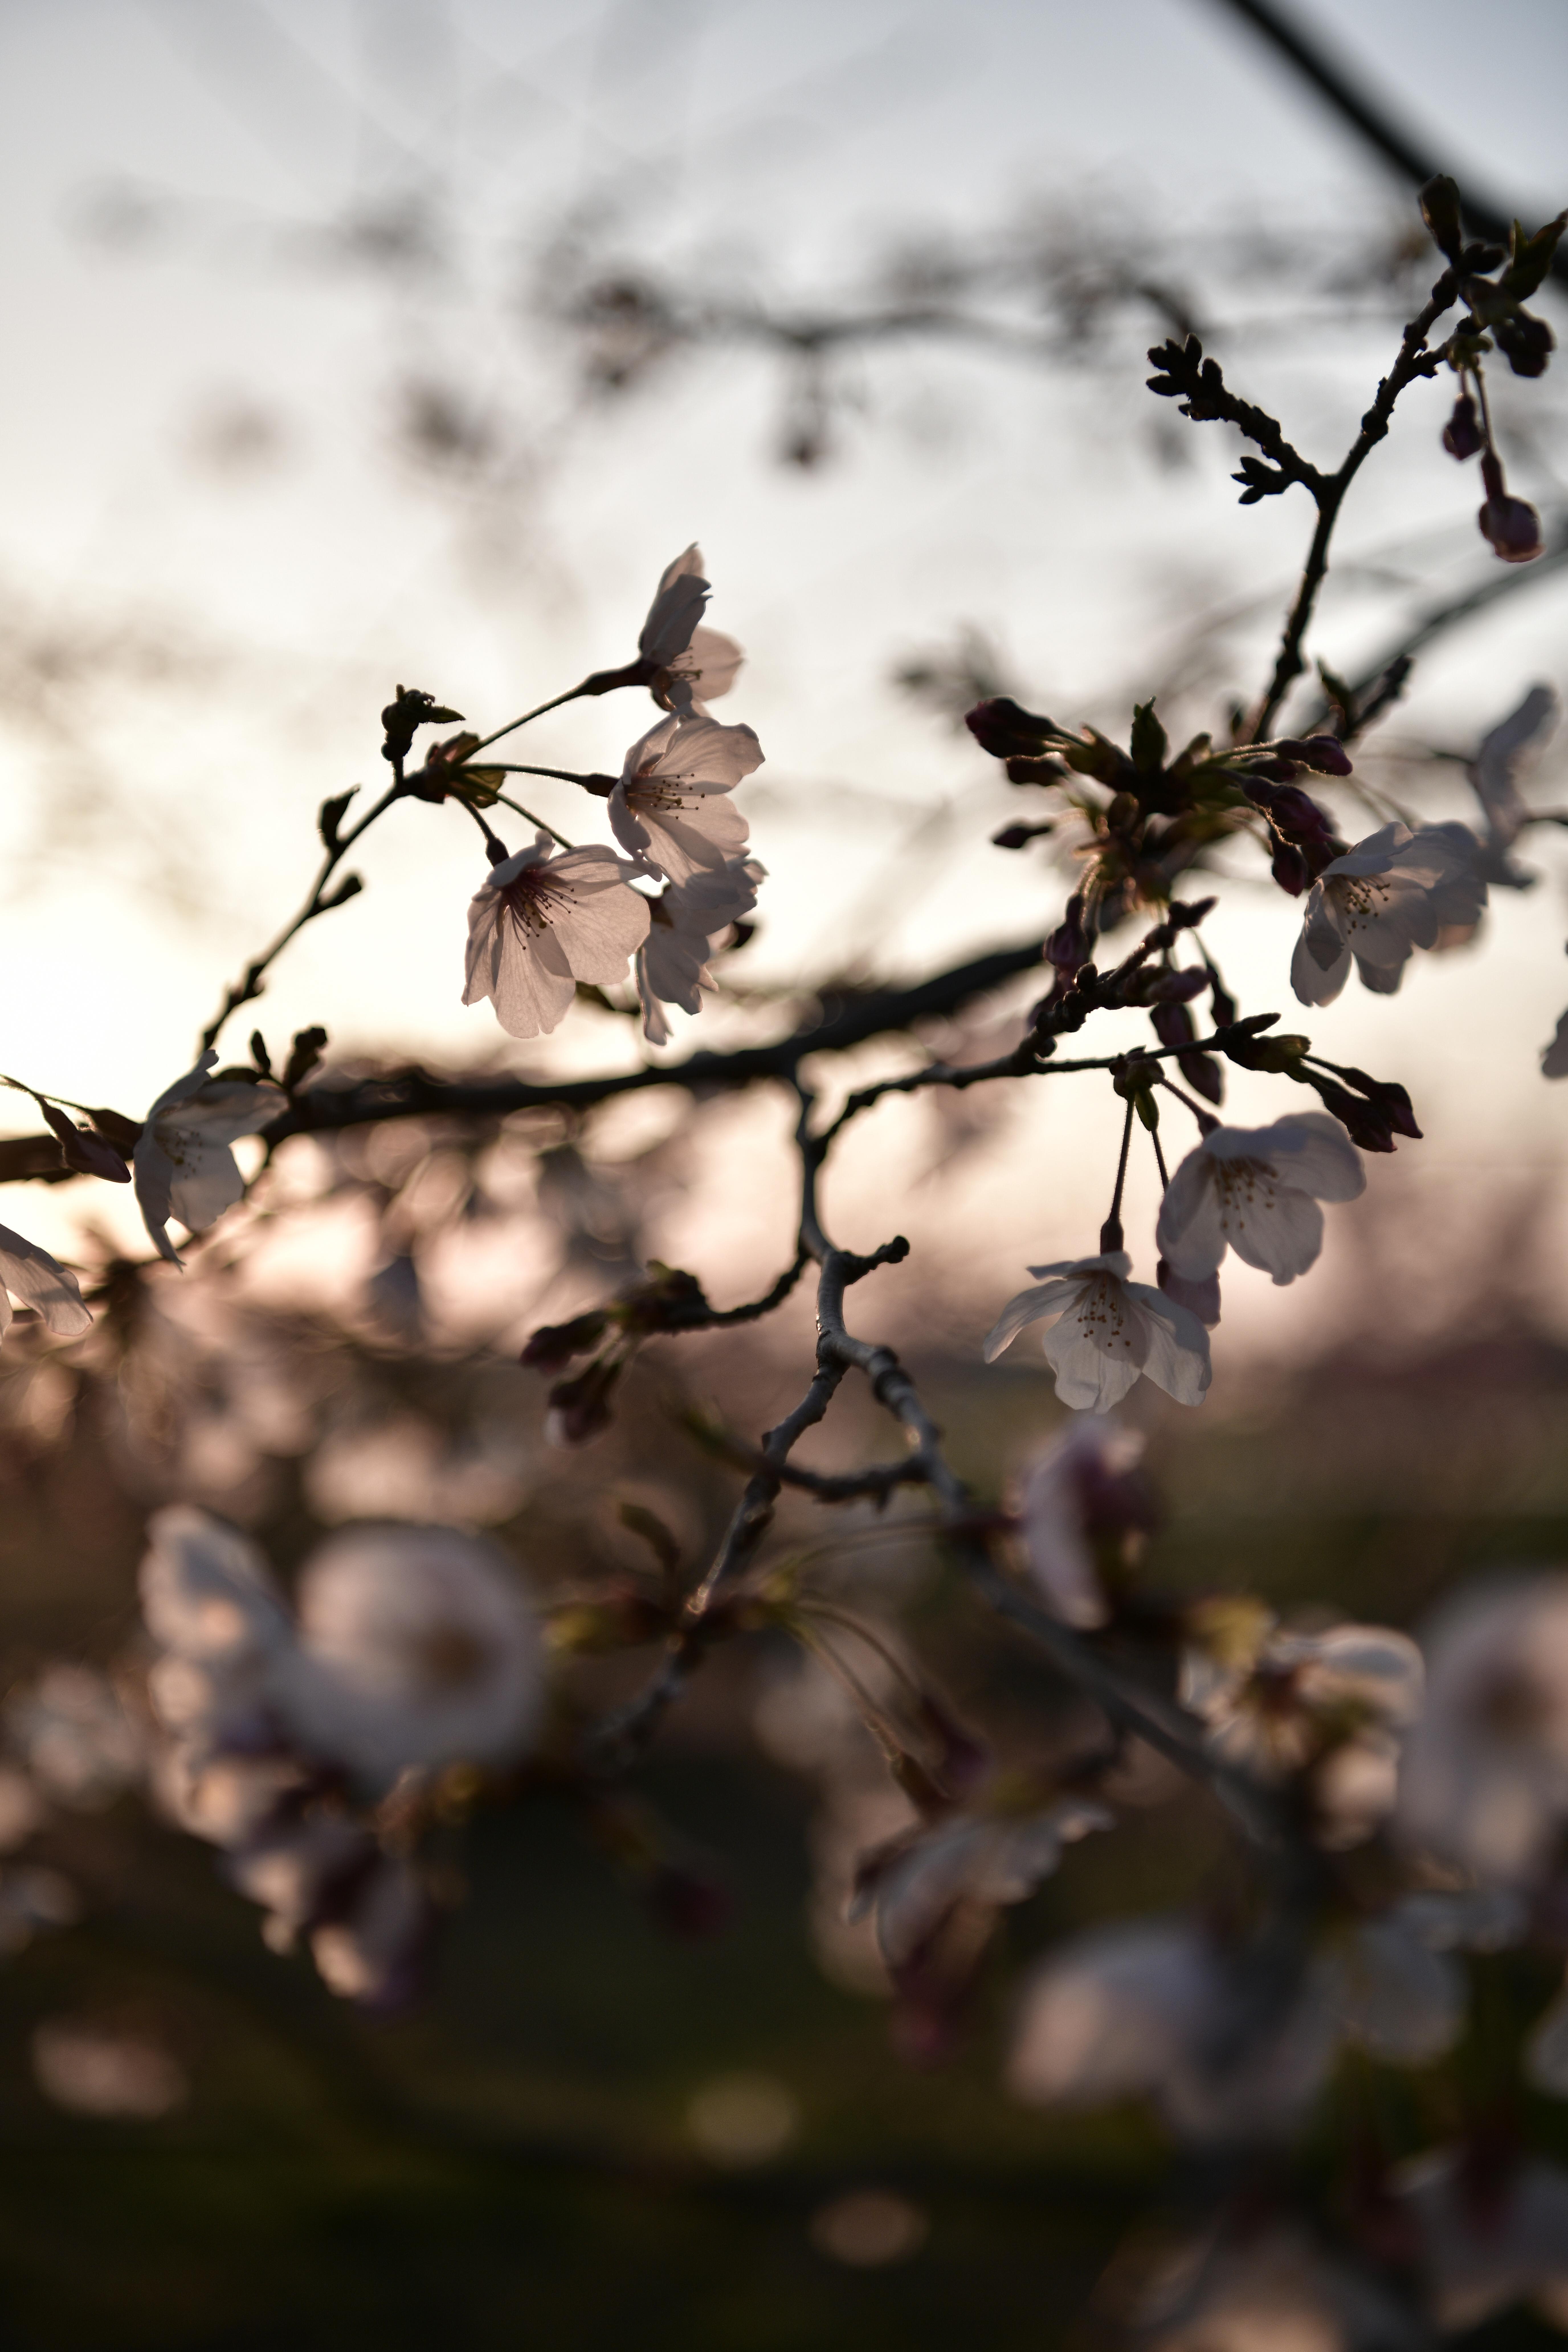
flower, branch, twig, leaf, spring, sky, tree, plant, botany, blossom, sunlight, plant stem, black and white, photography, stock photography, metal, still life photography